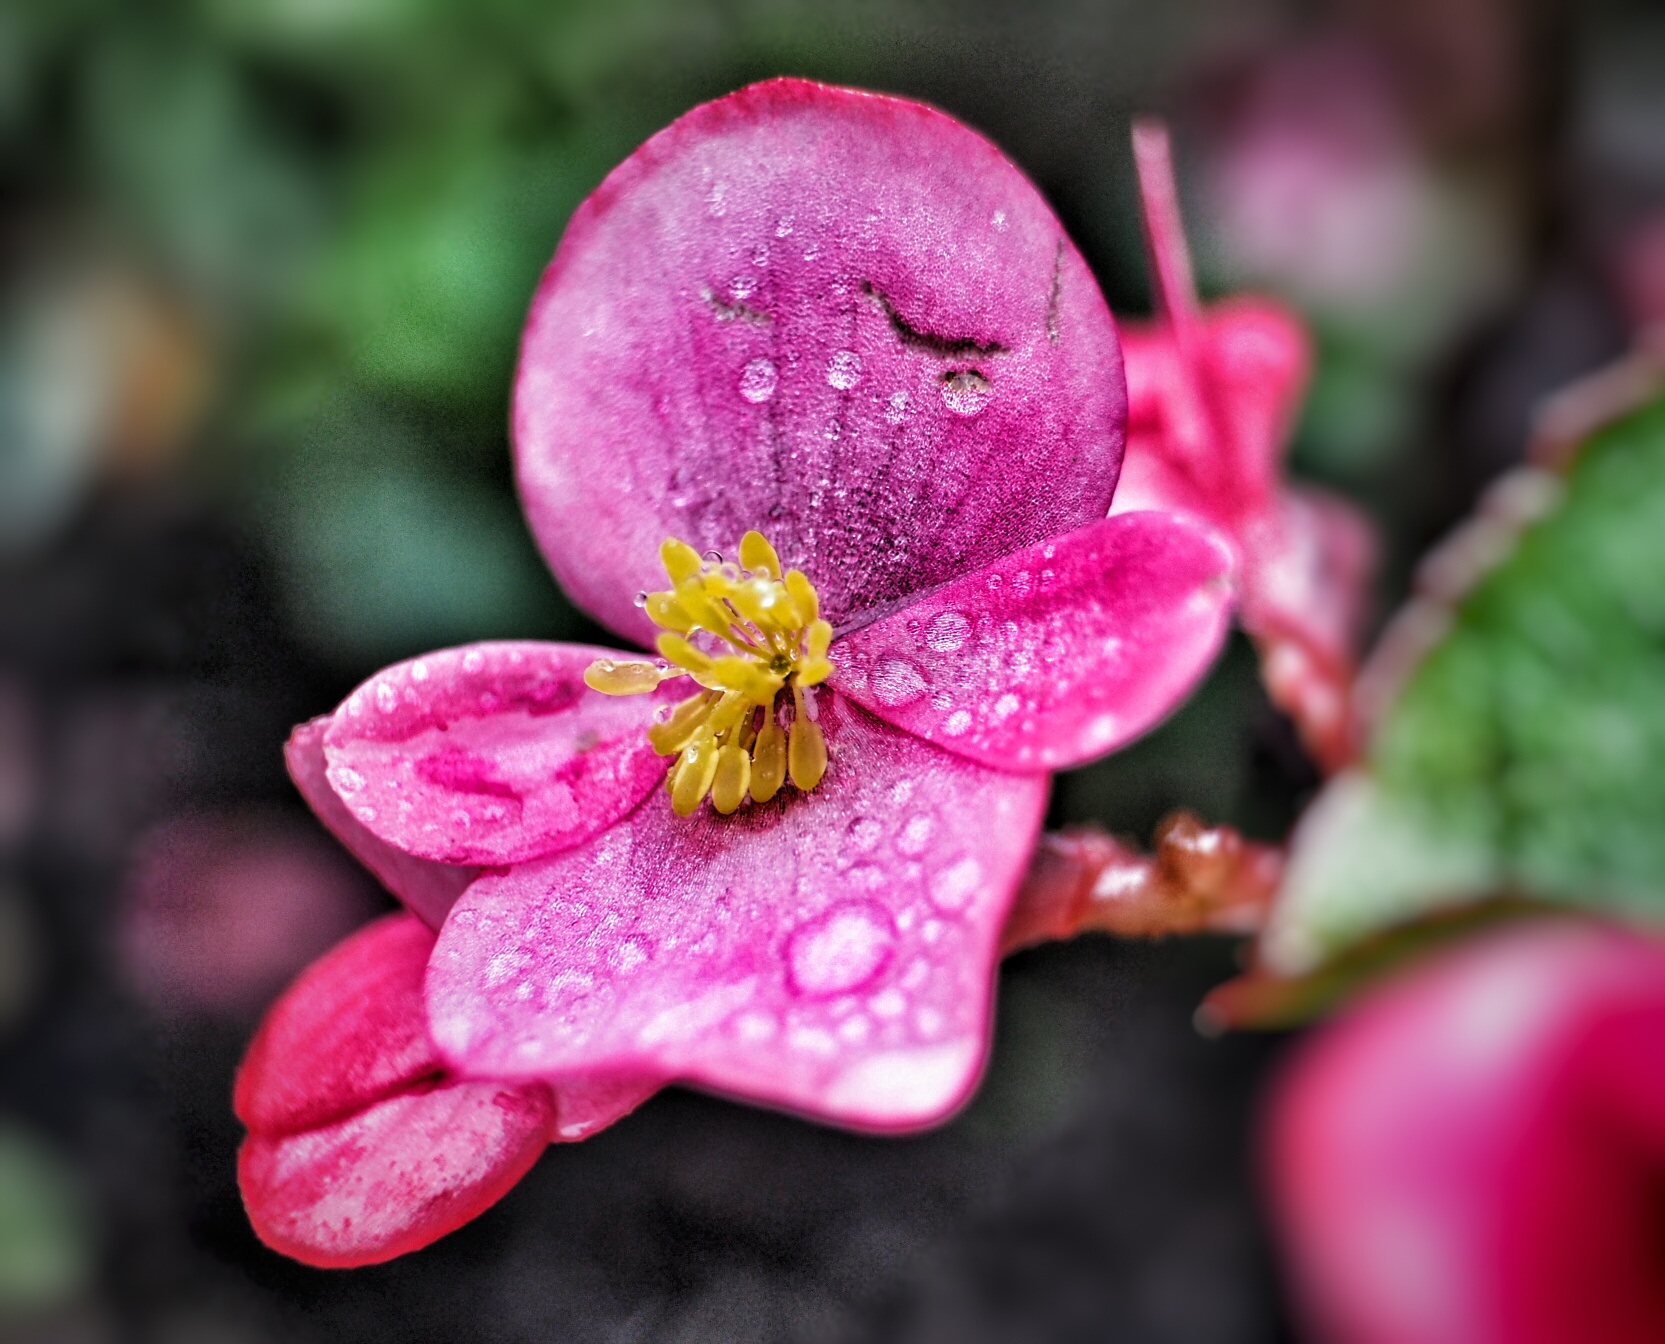
blossom, plant, photography, leaf, flower, petal, red, produce, botany, pink, flora, wildflower, close up, macro photography, flowering plant, land plant